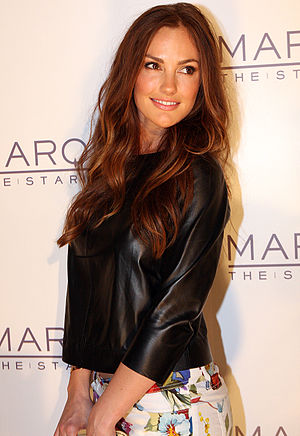
Minka Kelly
Minka Kelly ved Paris Hilton: Marquee The Star Sydney 2012.
Minka Dumont Kelly er en amerikansk skuespillerinde, der mest er kendt for sine roller i Charlie's Angels, Friday Night Lights og The Roommate. Hun blev i 2010 af magasinet Esquire kåret til 'den mest sexede nulevende kvinde'.